RV Triton

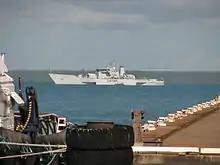
"Triton" in 2007

In December 2006, Gardline contracted "Triton" to the Australian Customs and Border Protection Service to patrol Australia's northern waters as one of the service's fleet of patrol vessels. Australian Customs Vessel "Triton" has been fitted with two .50 calibre heavy machine guns and carries up to 28 armed customs officers. The vessel is also equipped with two high-speed rigid hull inflatable boats (RHIBs). The ship arrived from the UK in mid-January 2007 and started operations immediately. Austere accommodation is provided for 100 embarked persons in addition to conventional accommodation for 45.